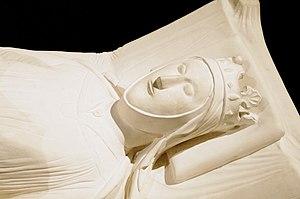
Exposé au musée d'Aquitaine
Masléon est une commune française située dans le département de la Haute-Vienne, en région Nouvelle-Aquitaine.